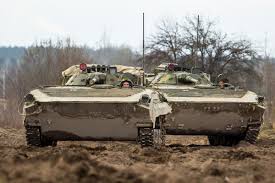
Label: BMP